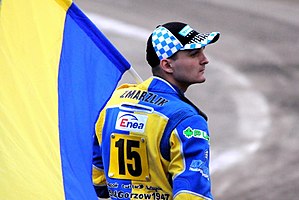
Stal Gorzów Wielkopolski / Speedwaykørere / Nuværende bruttotrup
B. Zmarzlik
Stal Gorzów Wielkopolski er en polsk speedwayhold fra hovedestaden Gorzów Wielkopolski. Forekomme i landets bedste liga – Speedway Ekstraliga.